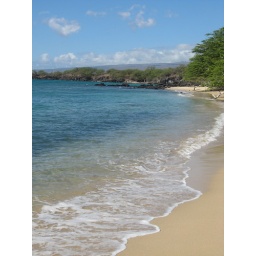
the beach by our house